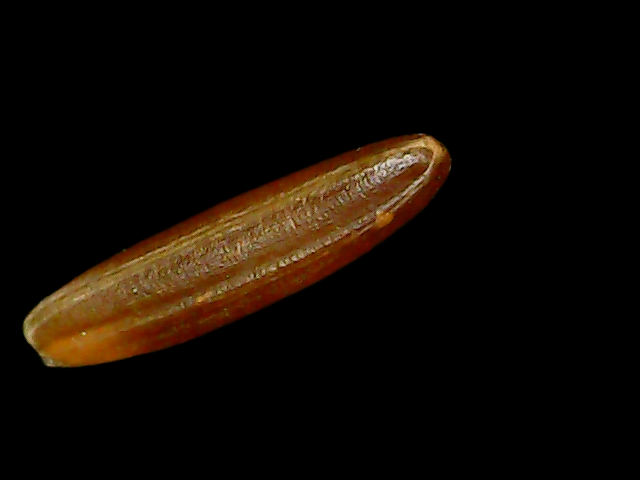
Rice variety: Binadhan20